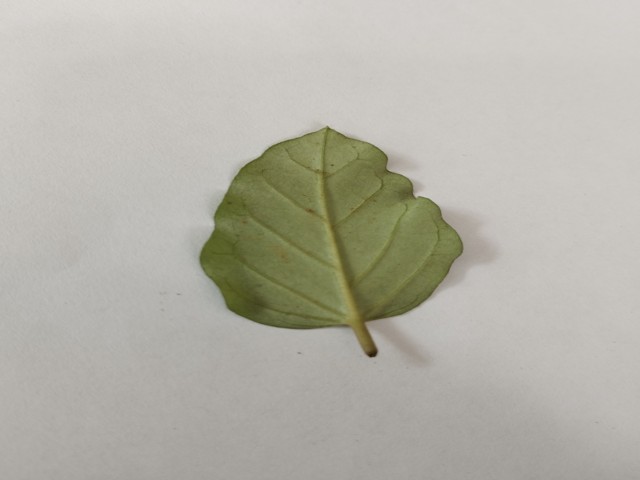
Plant: punarnava